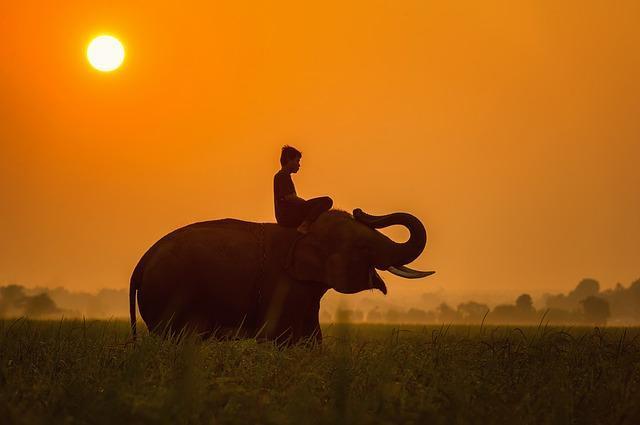
elephant